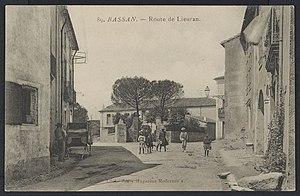
Bassan. - Route de Lieuran
Bassan est une commune française située dans le département de l'Hérault, en région Occitanie.